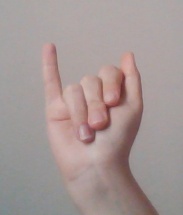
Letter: meem